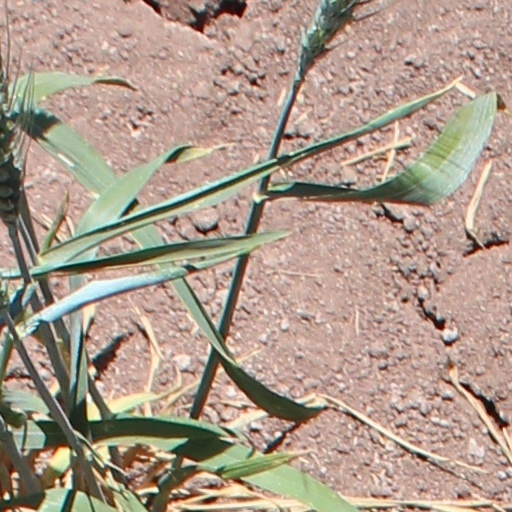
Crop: wheat